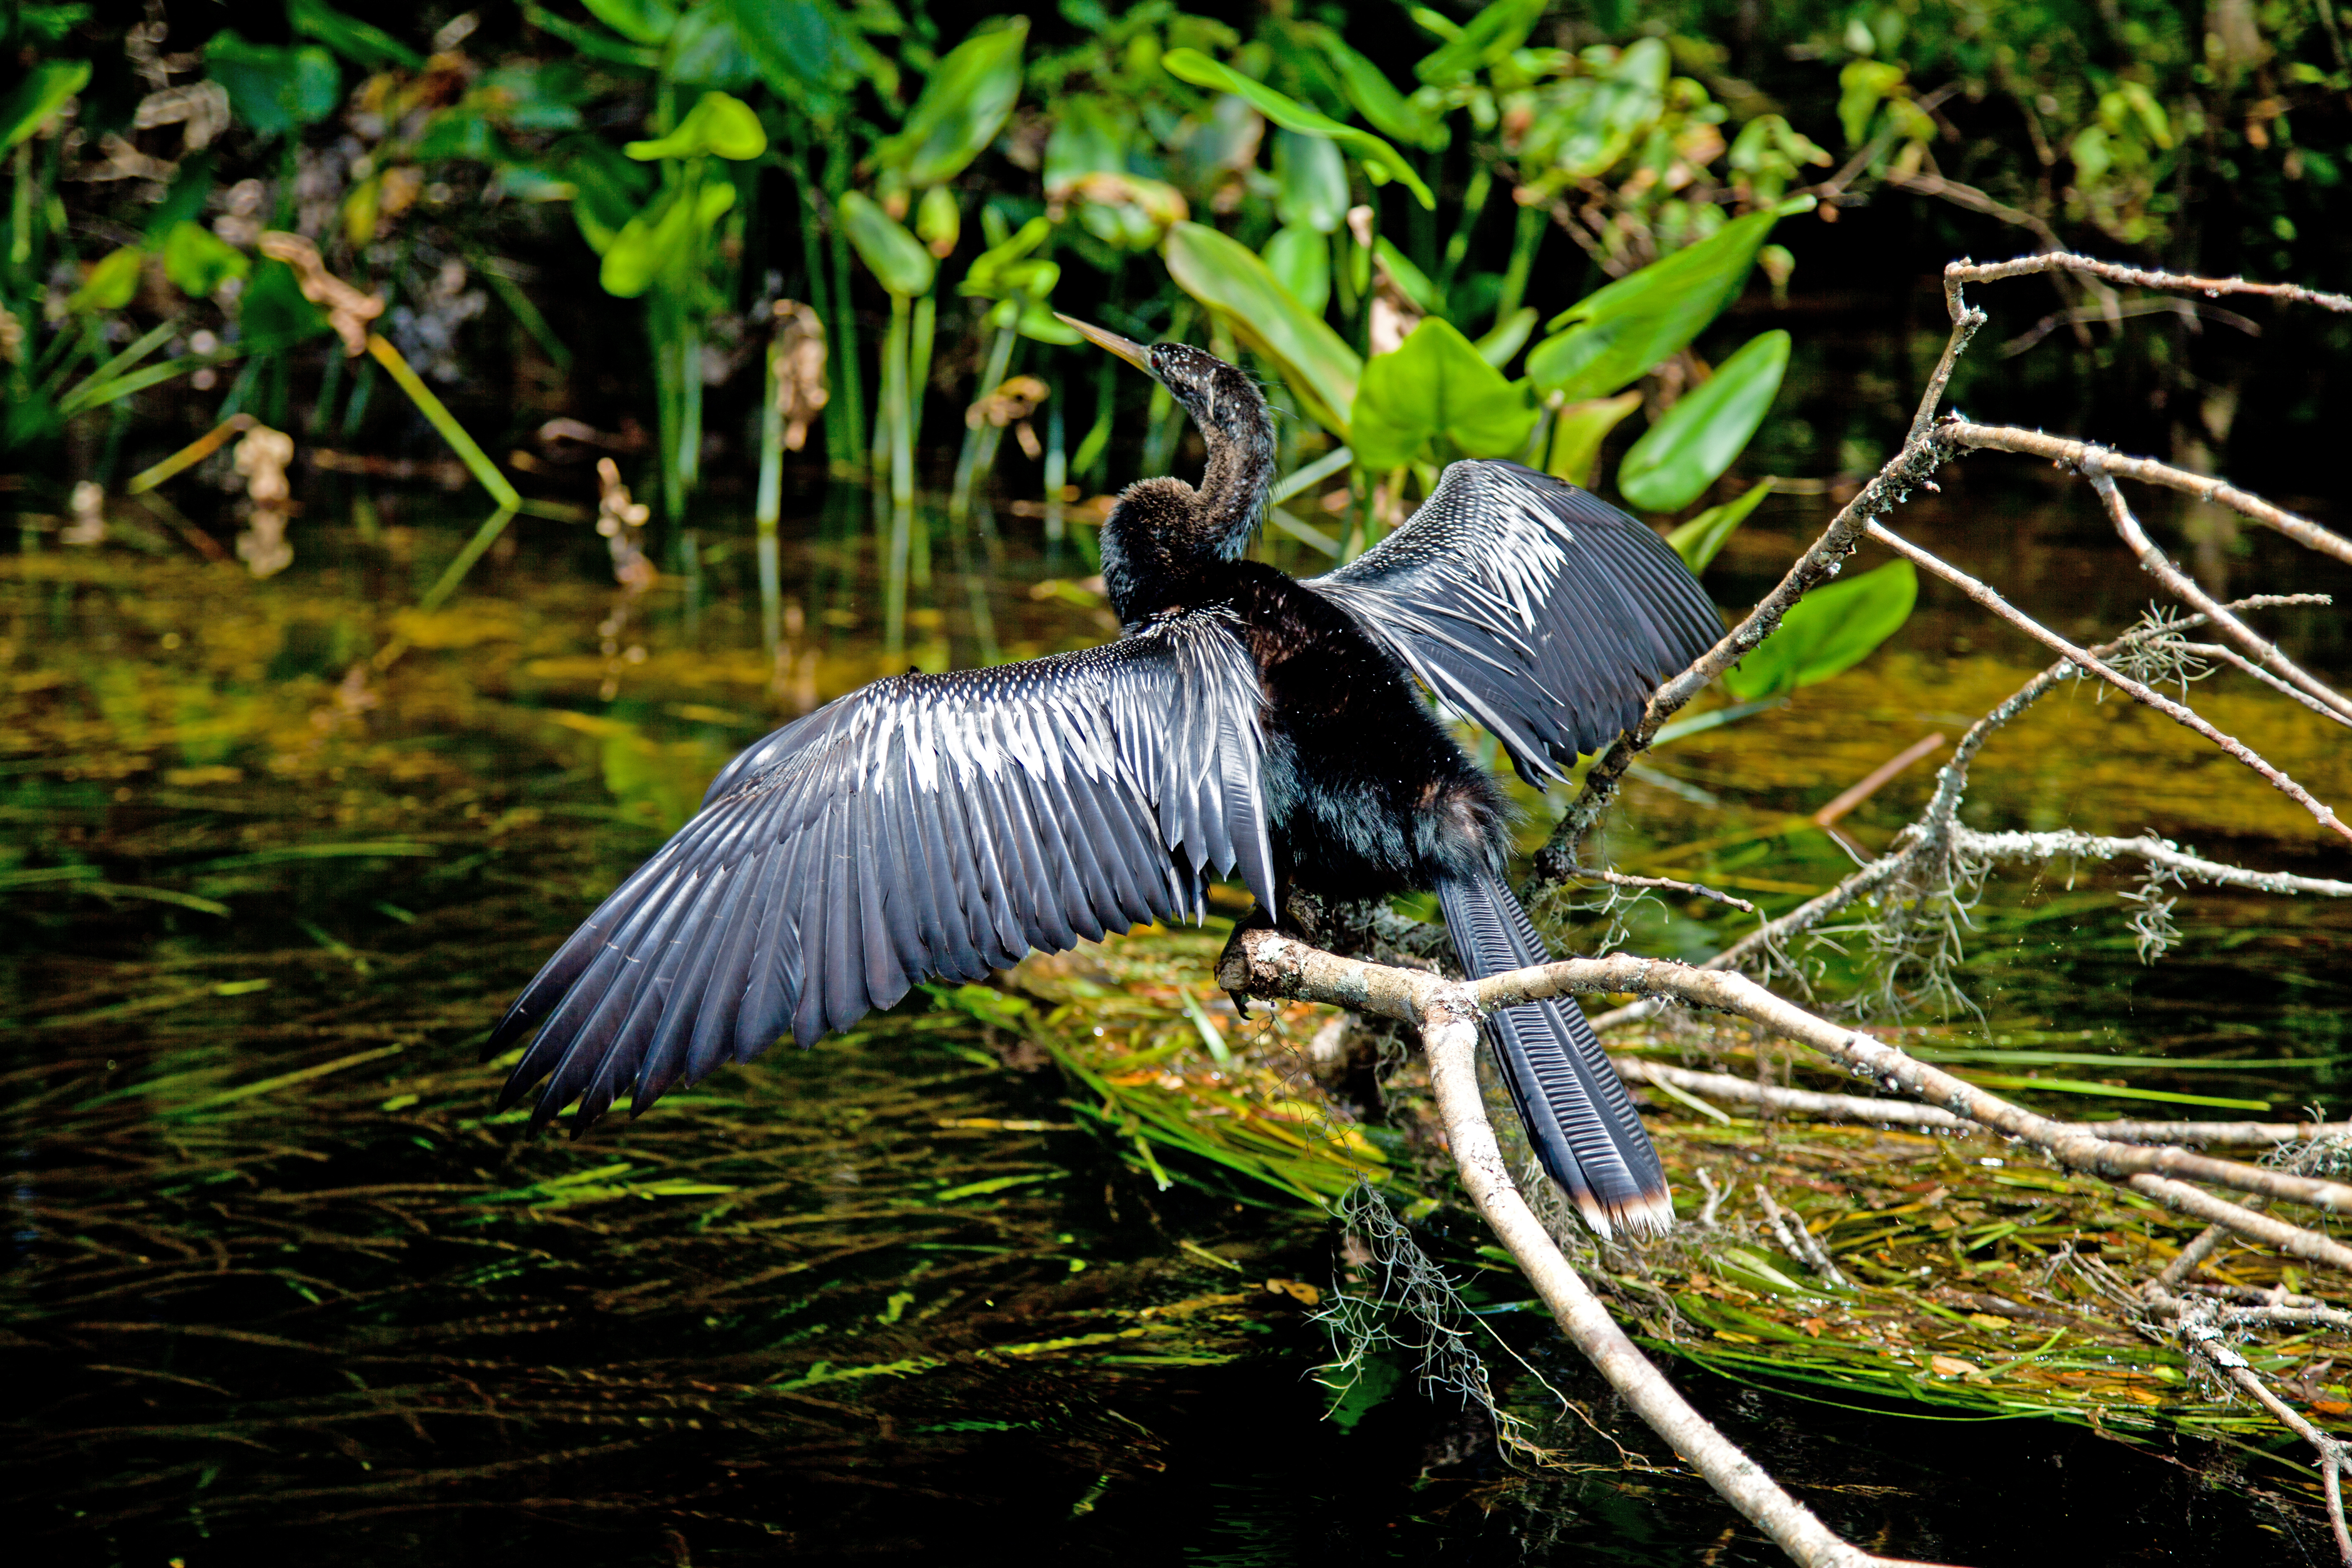
bird, national park, river, forrest, usa, florida, wildlife, botany, wing, beak, tree, branch, plant, pond, feather